Kinship

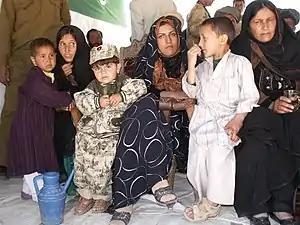
A multi-generational extended family in Chaghcharan, Ghor Province, Afghanistan

In anthropology, kinship is the web of social relationships that form an important part of the lives of all humans in all societies, although its exact meanings even within this discipline are often debated. Anthropologist Robin Fox says that the study of kinship is the study of what humans do with these basic facts of lifemating, gestation, parenthood, socialization, siblingship etc. Human society is unique, he argues, in that we are "working with the same raw material as exists in the animal world, but [we] can conceptualize and categorize it to serve social ends." These social ends include the socialization of children and the formation of basic economic, political and religious groups.